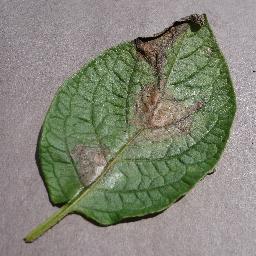
Label: Potato___Late_blight